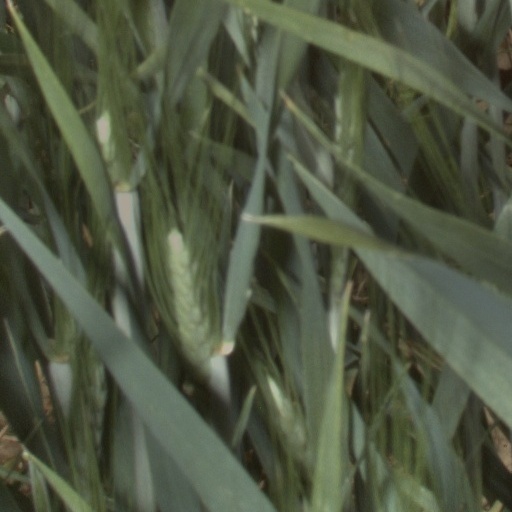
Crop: wheat